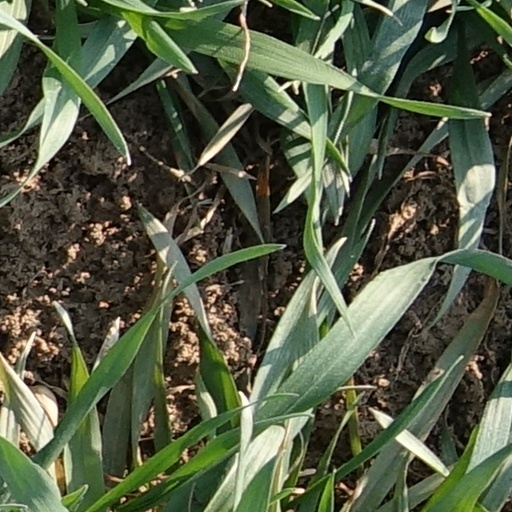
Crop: wheat